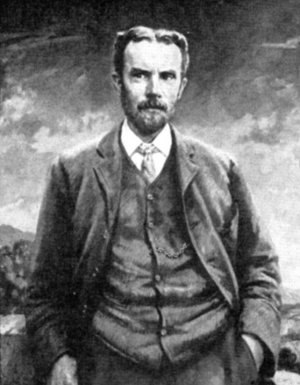
Oliver Heaviside
Oliver Heaviside var en engelsk elektrotekniker, der i 1902 fremsatte en begrundet formodning om tilstedeværelsen af ét eller flere lag af elektrisk ladede partikler i den øvre atmosfære, som ville muliggøre radiokommunikation over store afstande. Teorien blev, uafhængigt heraf, samtidig fremsat af den britiskfødte elektroingeniør Arthur Edwin Kennelly, og lagene, der også benævnes ionosfæren, kaldes derfor ofte Kennelly-Heaviside-laget.